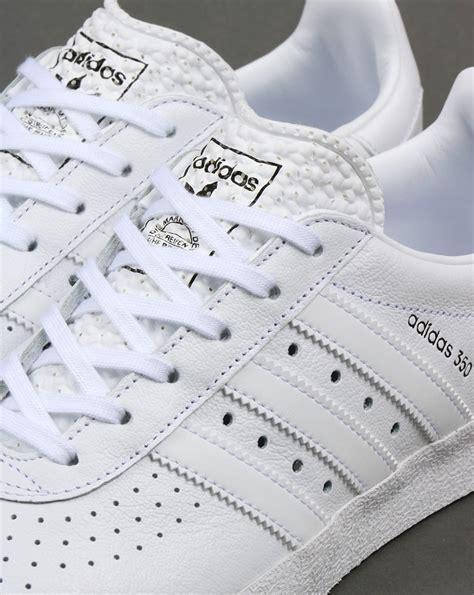
Brand: Adidas
Model: 350